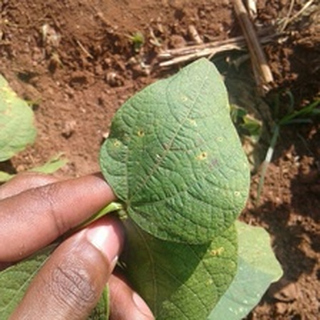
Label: bean_rust